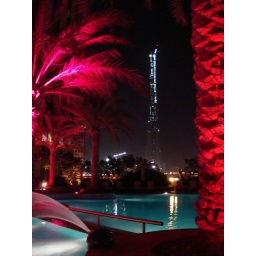
The bar at the Shangri-La with the Burj Dubai tower in the background.